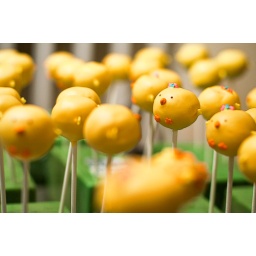
An army of cake pops, covered in yellow chocolate.Dark chocolate, white chocolate, even yellow chocolate is all good with my buds.